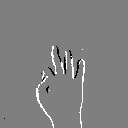
ASL letter: f